Wilhelm Bennet

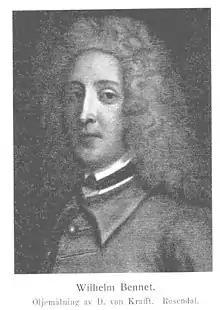

Wilhelm Bennet was the Governor of Halland County in Sweden from 1728 to 1737 and the Governor of Malmöhus County from 1737 to 1740.